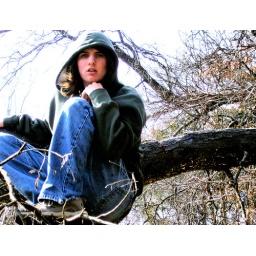
Sitting in trees sometimes helps clear our minds of the filth below.